Texas state supported living centers

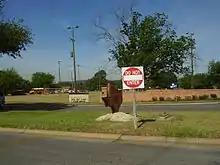
Austin State Supported Living Center (previously Austin State School)

Austin State Supported Living Center, located in Austin, is home to approximately 182 people with developmental and intellectual disabilities. The campus includes a canteen, infirmary, theater, nature trail, indoor pool, athletic field, an interfaith chapel with stained glass windows, and a guest house for visiting family members.